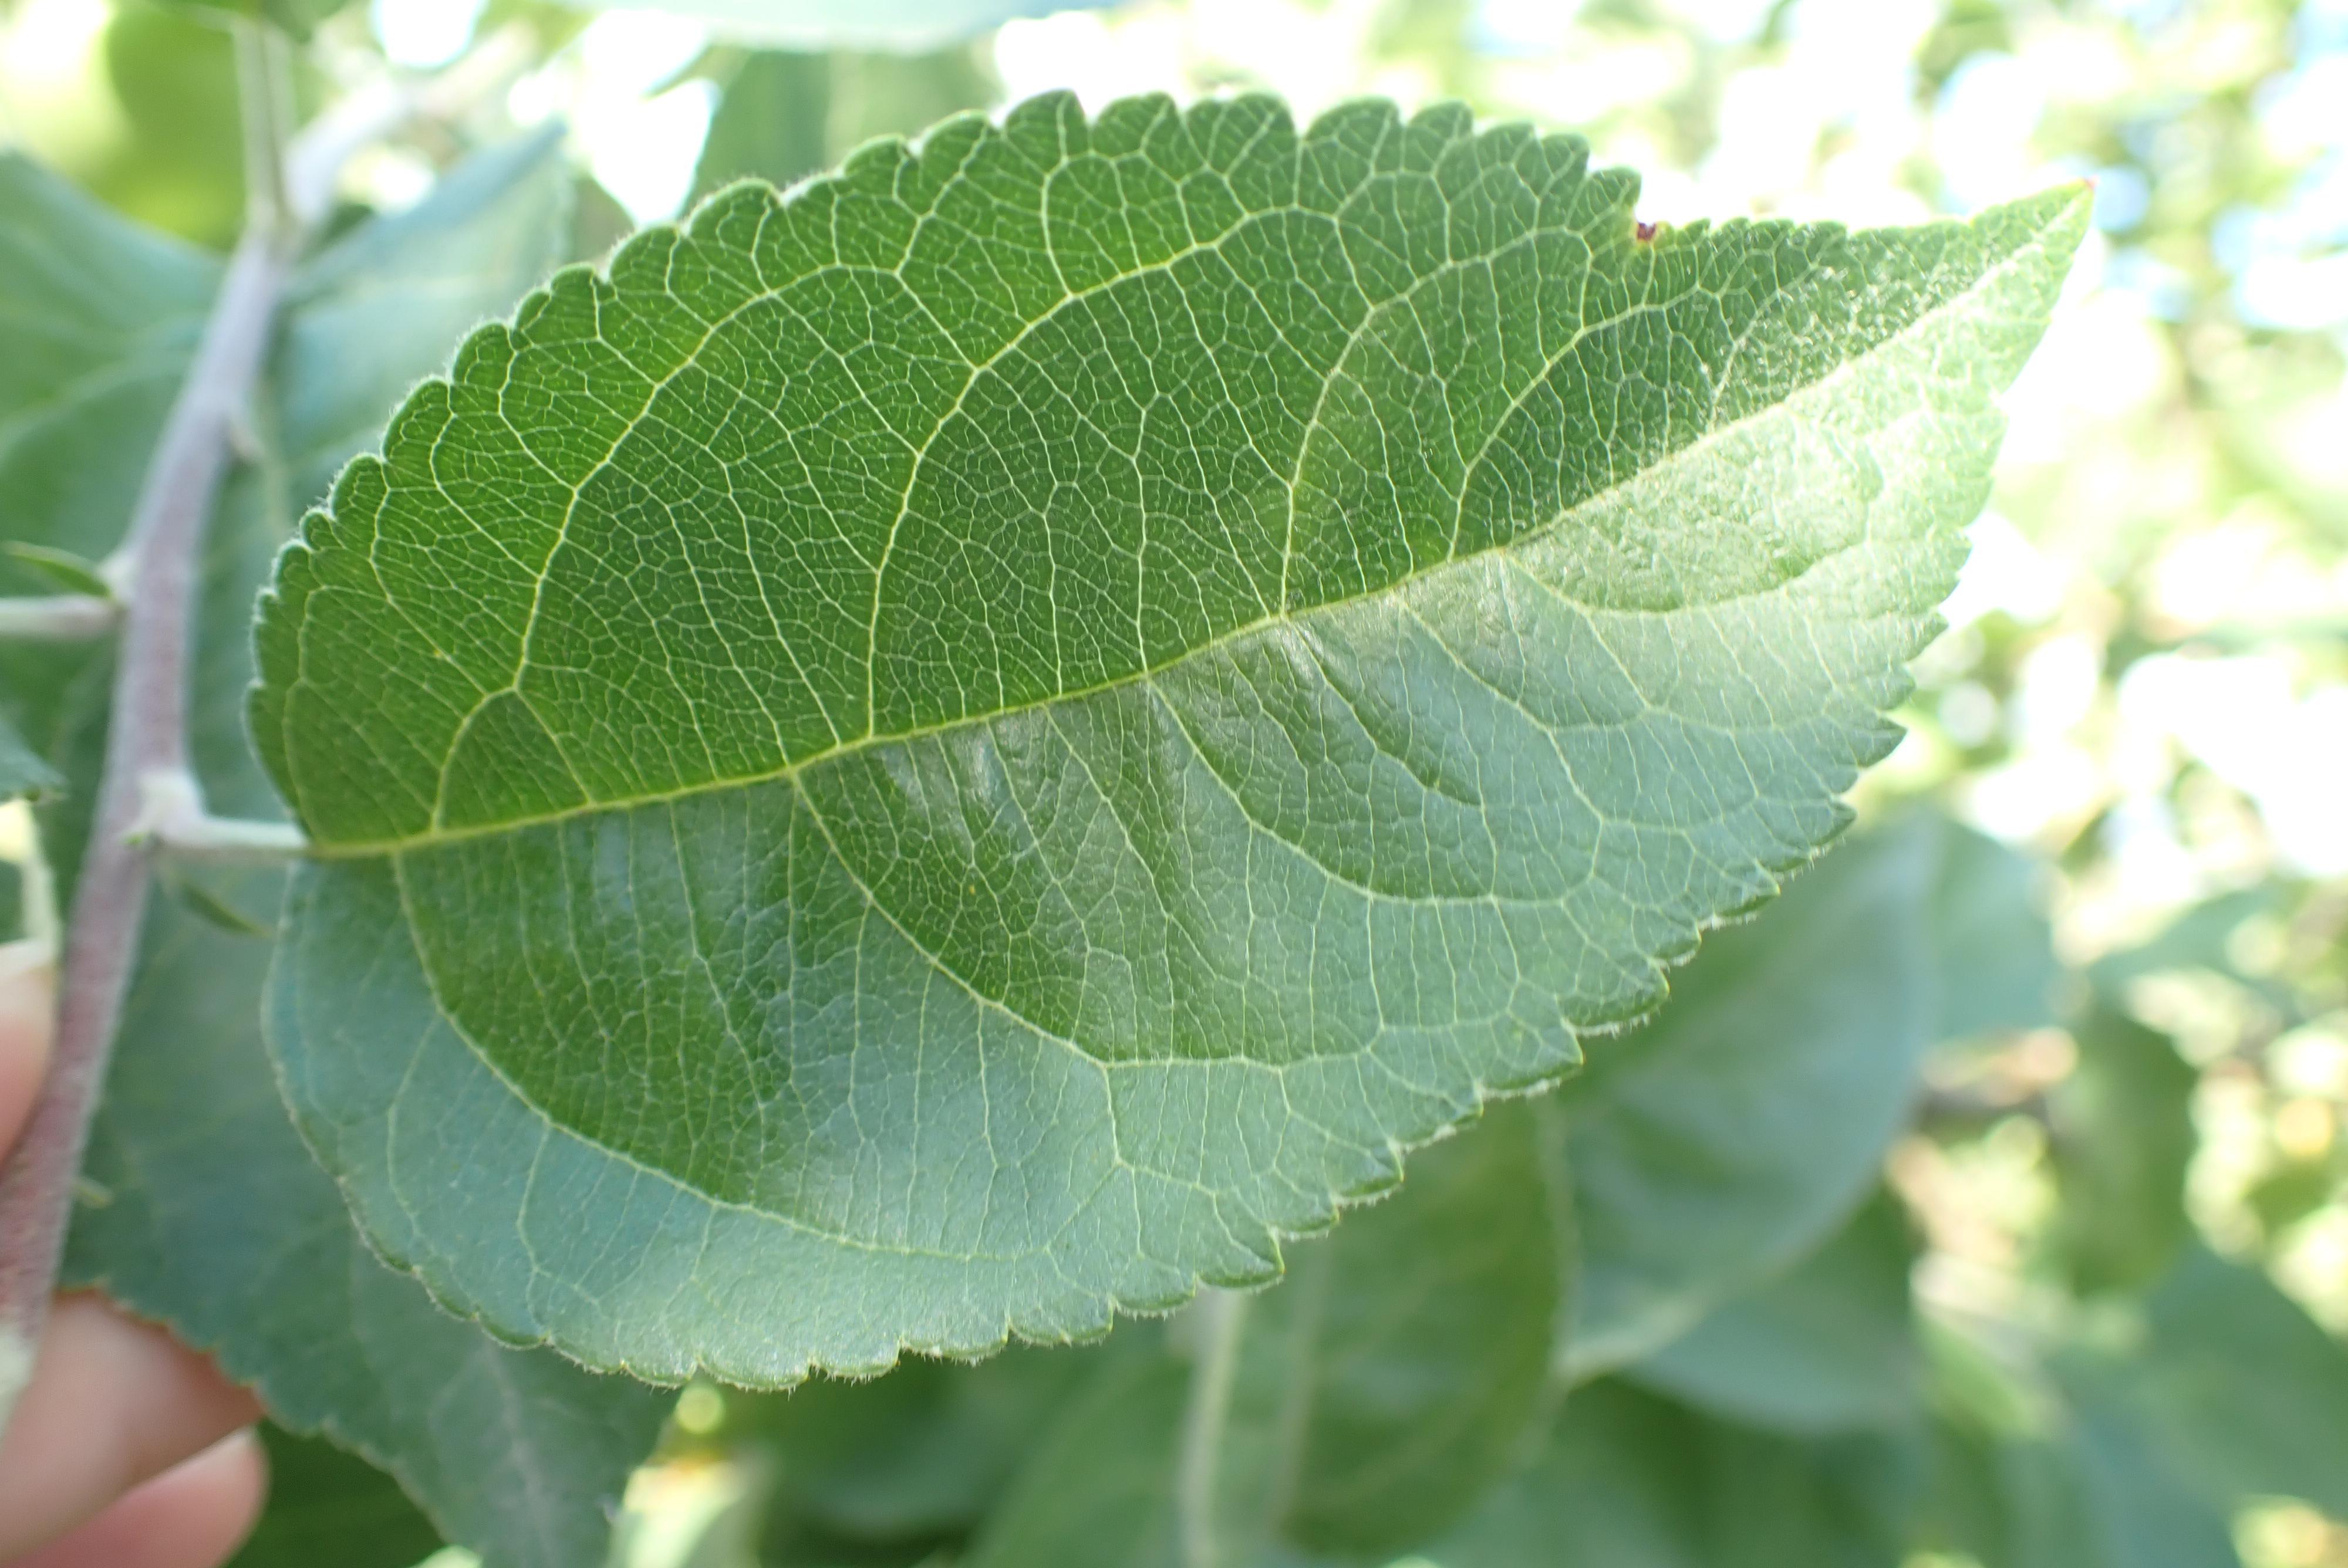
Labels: healthy